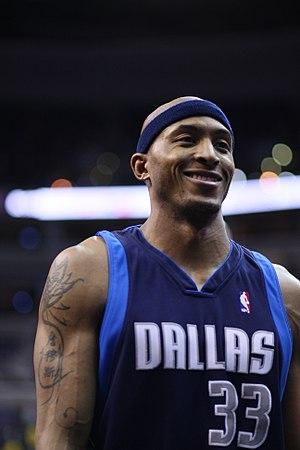
James Alexander Singleton est un joueur américain de basket-ball professionnel. Il est né le 20 juillet 1981 à Chicago aux États-Unis. Il joue au poste d'ailier ou d'ailier fort.